The Road to Character

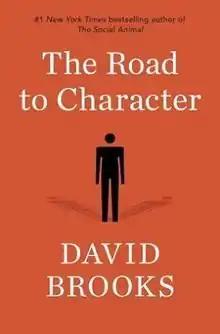
Hardcover version cover

The Road to Character is the fourth book written by journalist David Brooks. Brooks taught an undergraduate course at Yale University for three years during the 2010s on humility, the subject of this book.